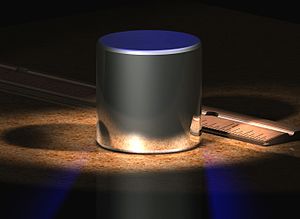
SI-systemet / Oprindelse / Meter
Computergenereret model af prototypen på enheden kilogram. Den virkelige prototype har eksisteret siden 1889. Den opbevares under meget beskyttede forhold, så dens vægt ændrer sig mindst muligt.
Système International d'Unités eller SI-systemet er et internationalt enhedssystem. SI-systemet bruges i det meste af verden på nær USA, Liberia og Myanmar. Det er en udvidelse af det tidligere meter-kilogram-sekund-system med ekstra grundlæggende enheder.